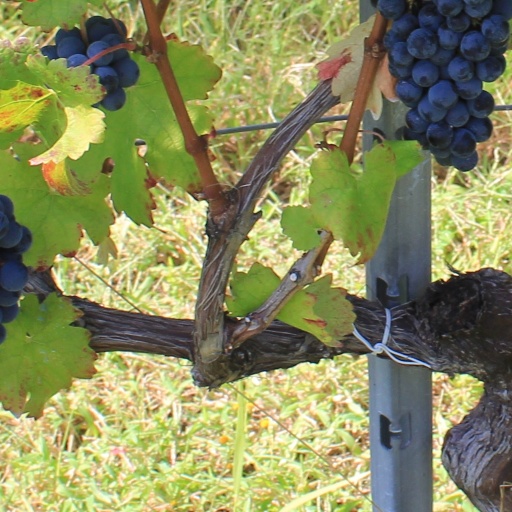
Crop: grape